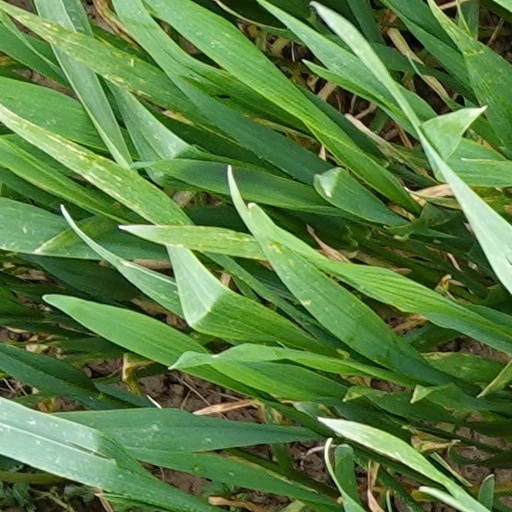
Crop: wheat